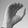
ASL letter: C